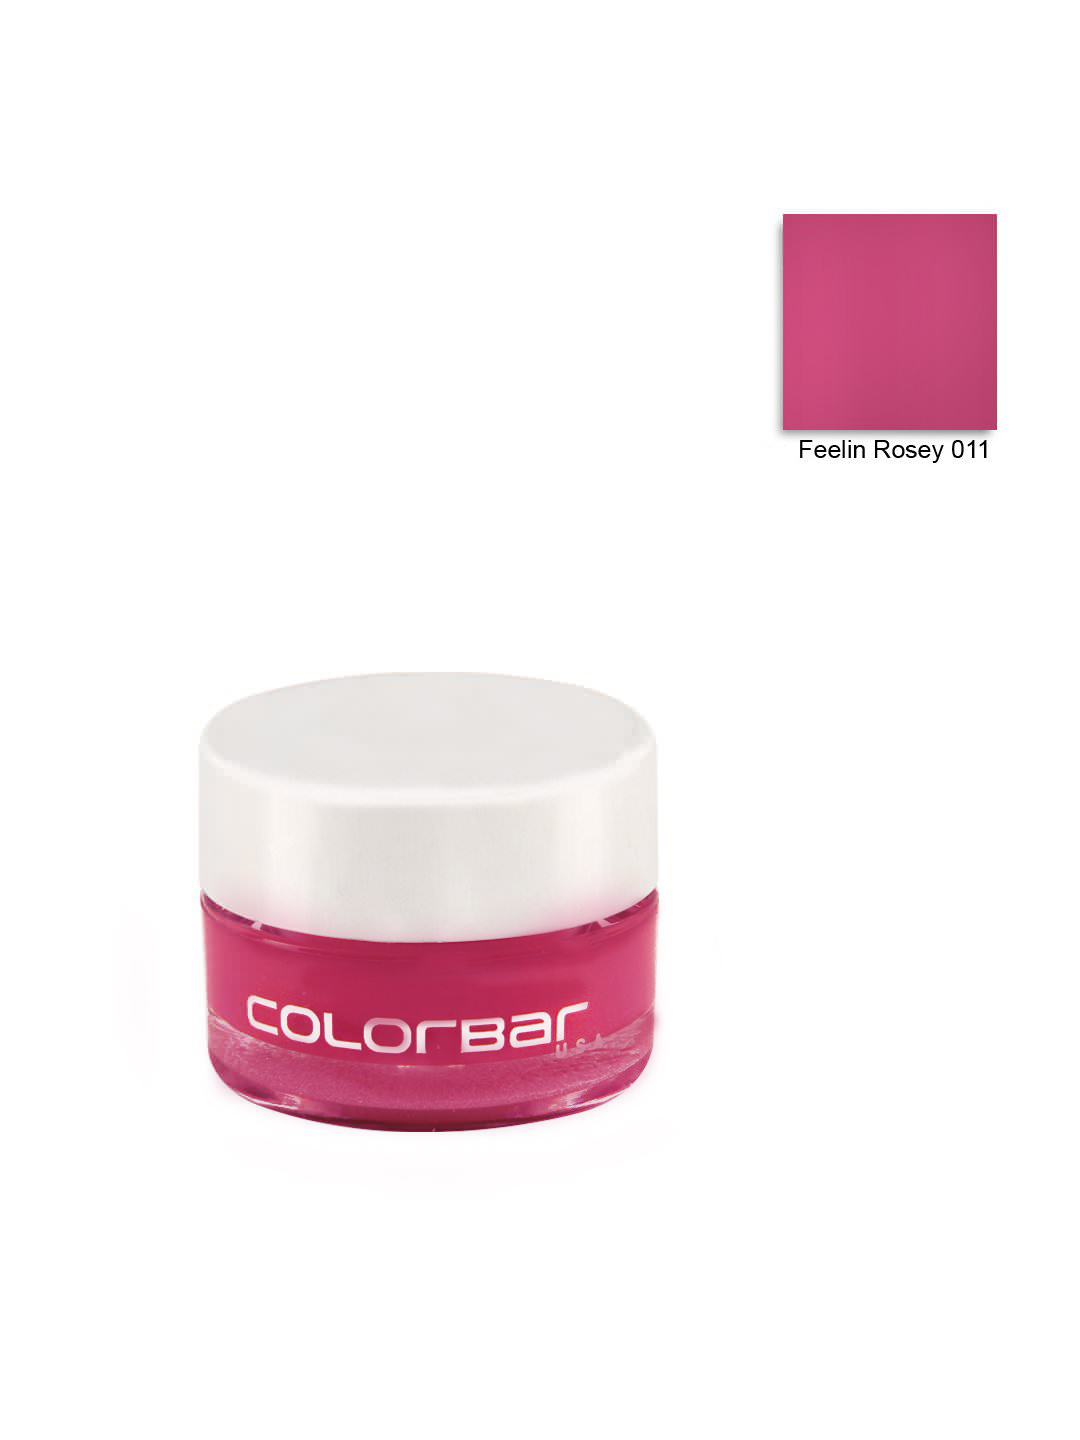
Colorbar Feelin Rosey Lip Pot 011
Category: Personal Care / Lips / Lip Gloss
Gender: Women
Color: Rose
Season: Spring 2017
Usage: Casual